Hull (watercraft)

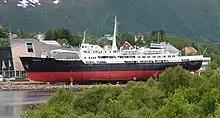
Ship above the water with the entire hull visible

There is a wide variety of hull types that are chosen for suitability for different usages, the hull shape being dependent upon the needs of the design. Shapes range from a nearly perfect box, in the case of scow barges, to a needle-sharp surface of revolution in the case of a racing multihull sailboat. The shape is chosen to strike a balance between cost, hydrostatic considerations (accommodation, load carrying, and stability), hydrodynamics (speed, power requirements, and motion and behavior in a seaway) and special considerations for the ship's role, such as the rounded bow of an icebreaker or the flat bottom of a landing craft.